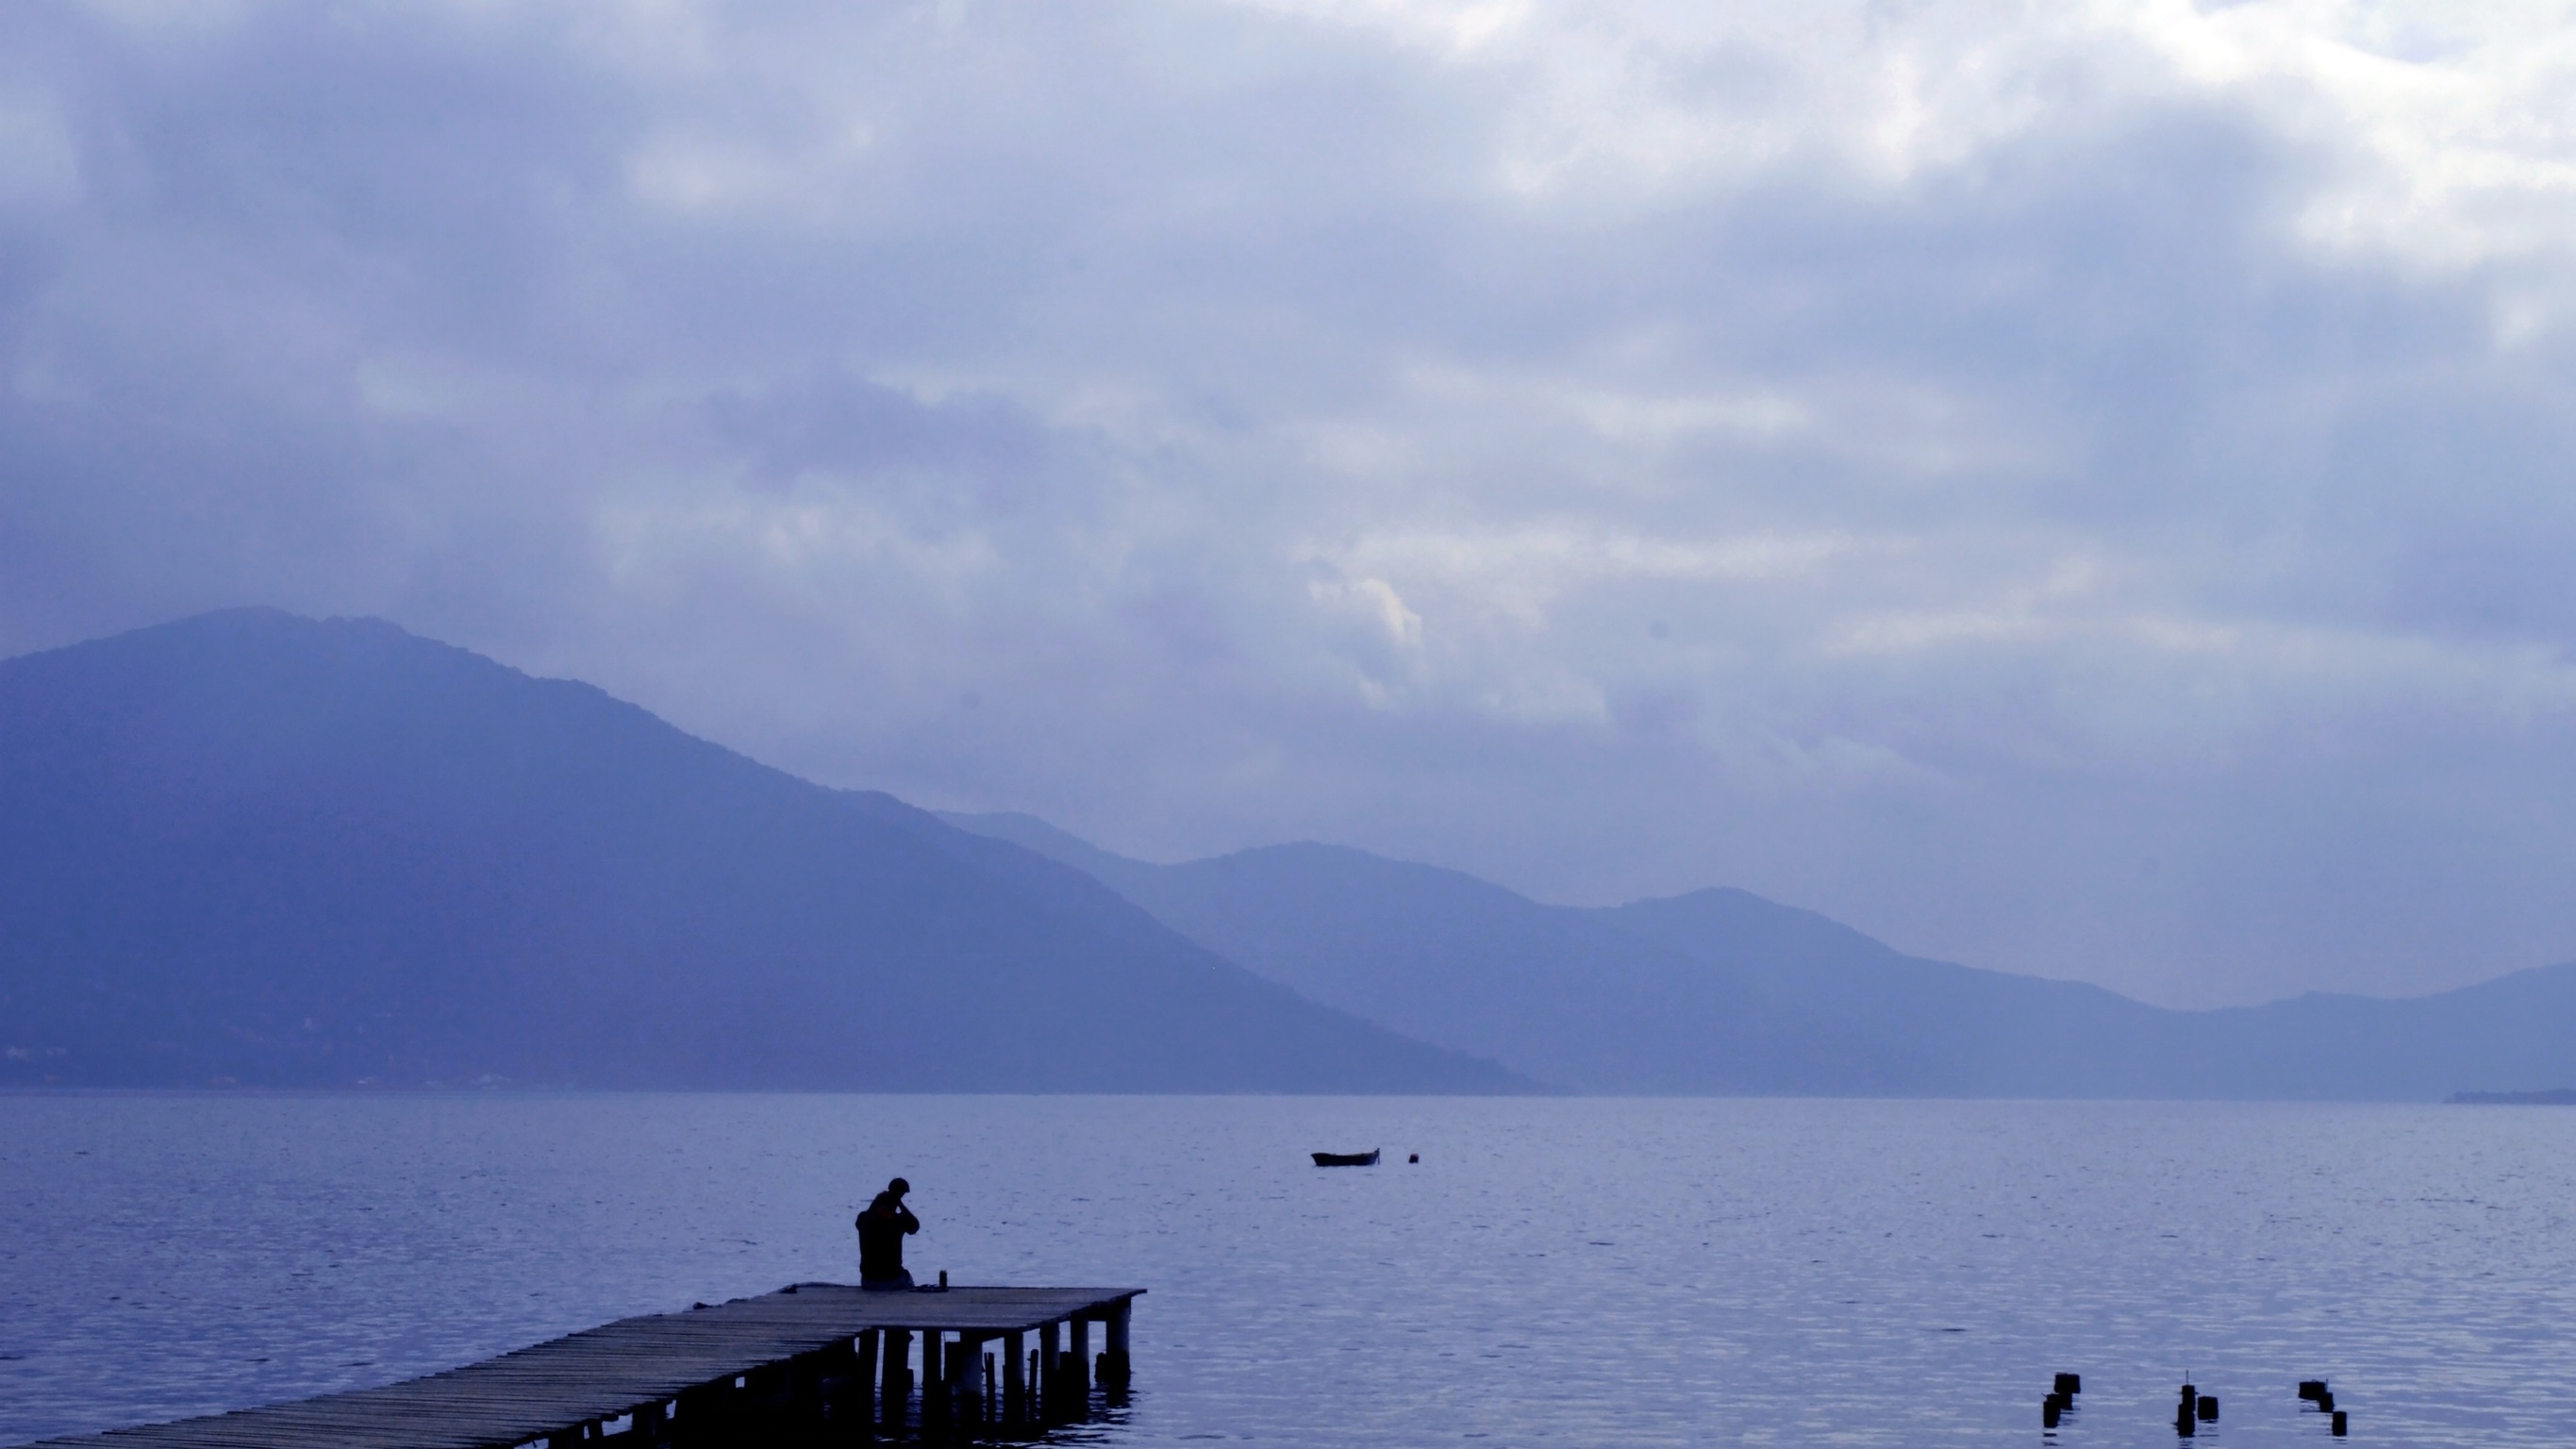
sea, coast, water, ocean, horizon, mountain, dock, cloud, sky, morning, lake, dusk, vehicle, bay, blue, fjord, reservoir, body of water, clouds, mountains, loch, landform, atmospheric phenomenon